Leonardo Gigli

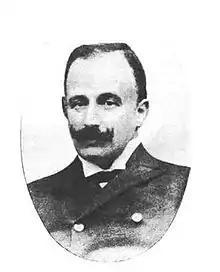
Leonardo Gigli c. 1900

Leonardo Gigli (30 April 1863, Sesto Fiorentino – 4 April 1908, Florence) was an Italian surgeon and obstetrician remembered for describing a medical procedure called Gigli's operation, and for designing the Gigli saw to simplify its performance.